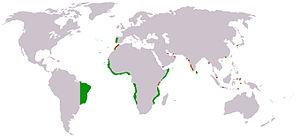
L’histoire du Sénégal – avant l'accession du pays à son indépendance en 1960 – s'inscrit d'abord dans celle d'entités plus larges telles que, successivement, le Sahara, le Soudan, la Sénégambie ou l'Afrique-Occidentale française, avant d'être associée à l'époque contemporaine à celle des États voisins du Sahel africain.